Bais Yaakov

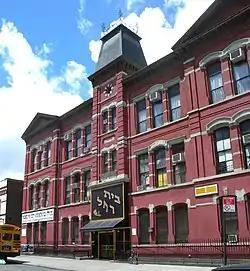
Beis Rochel School, Brooklyn in 2010

Schools for girls within the Hasidic world generally share much of the same values, outlook, methodology, and aims of the non-Hasidic Haredi schools. However, they may place a greater emphasis on the teachings of their individual Hasidic Rebbes, and the instruction of religious subjects may be conducted in Yiddish, which is still the home language for most Hasidic families in New York today.